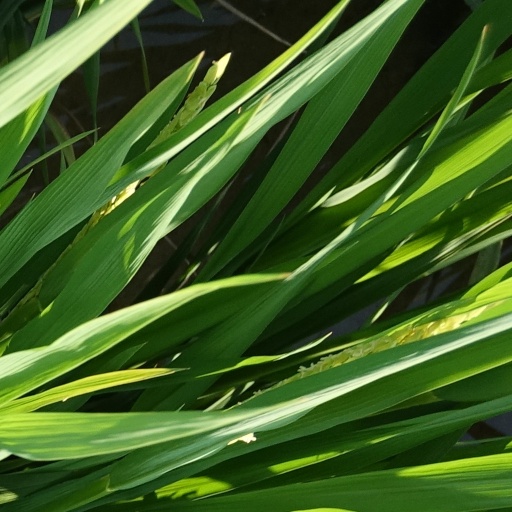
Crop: rice